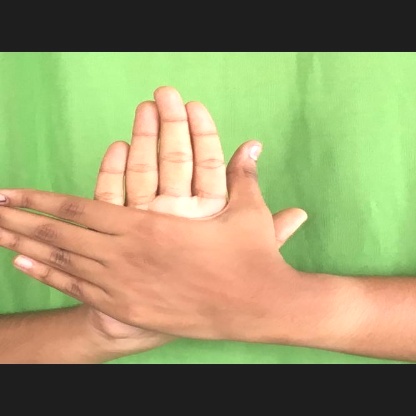
Mudra: Chakra